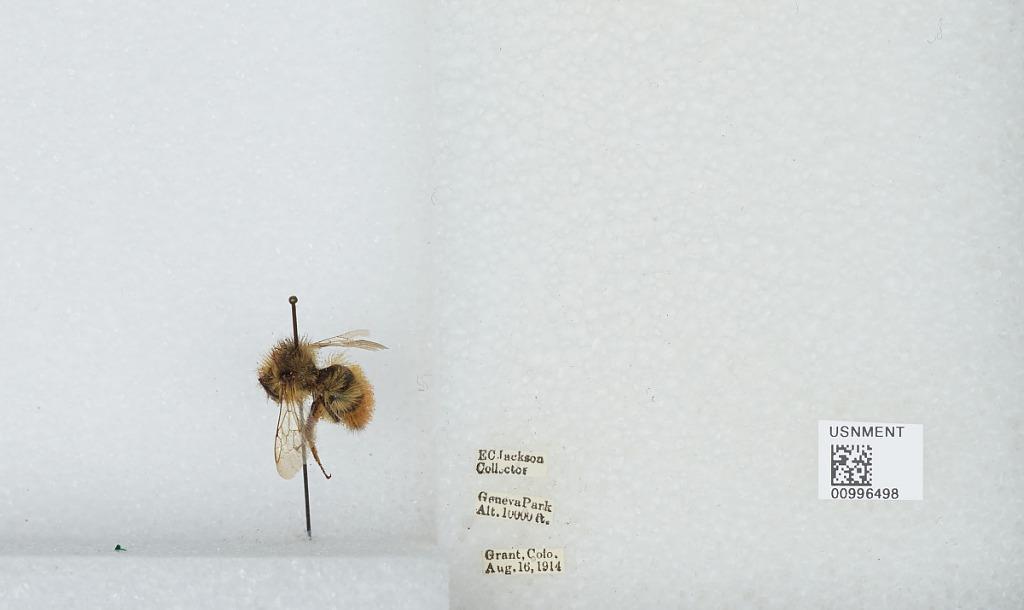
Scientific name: Bombus (Pyrobombus) centralis Cresson
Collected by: E. Jackson
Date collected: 1914-8-16
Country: United States
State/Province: Colorado
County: Park
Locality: Geneva Park, Grant
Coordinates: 39.5178, -105.727